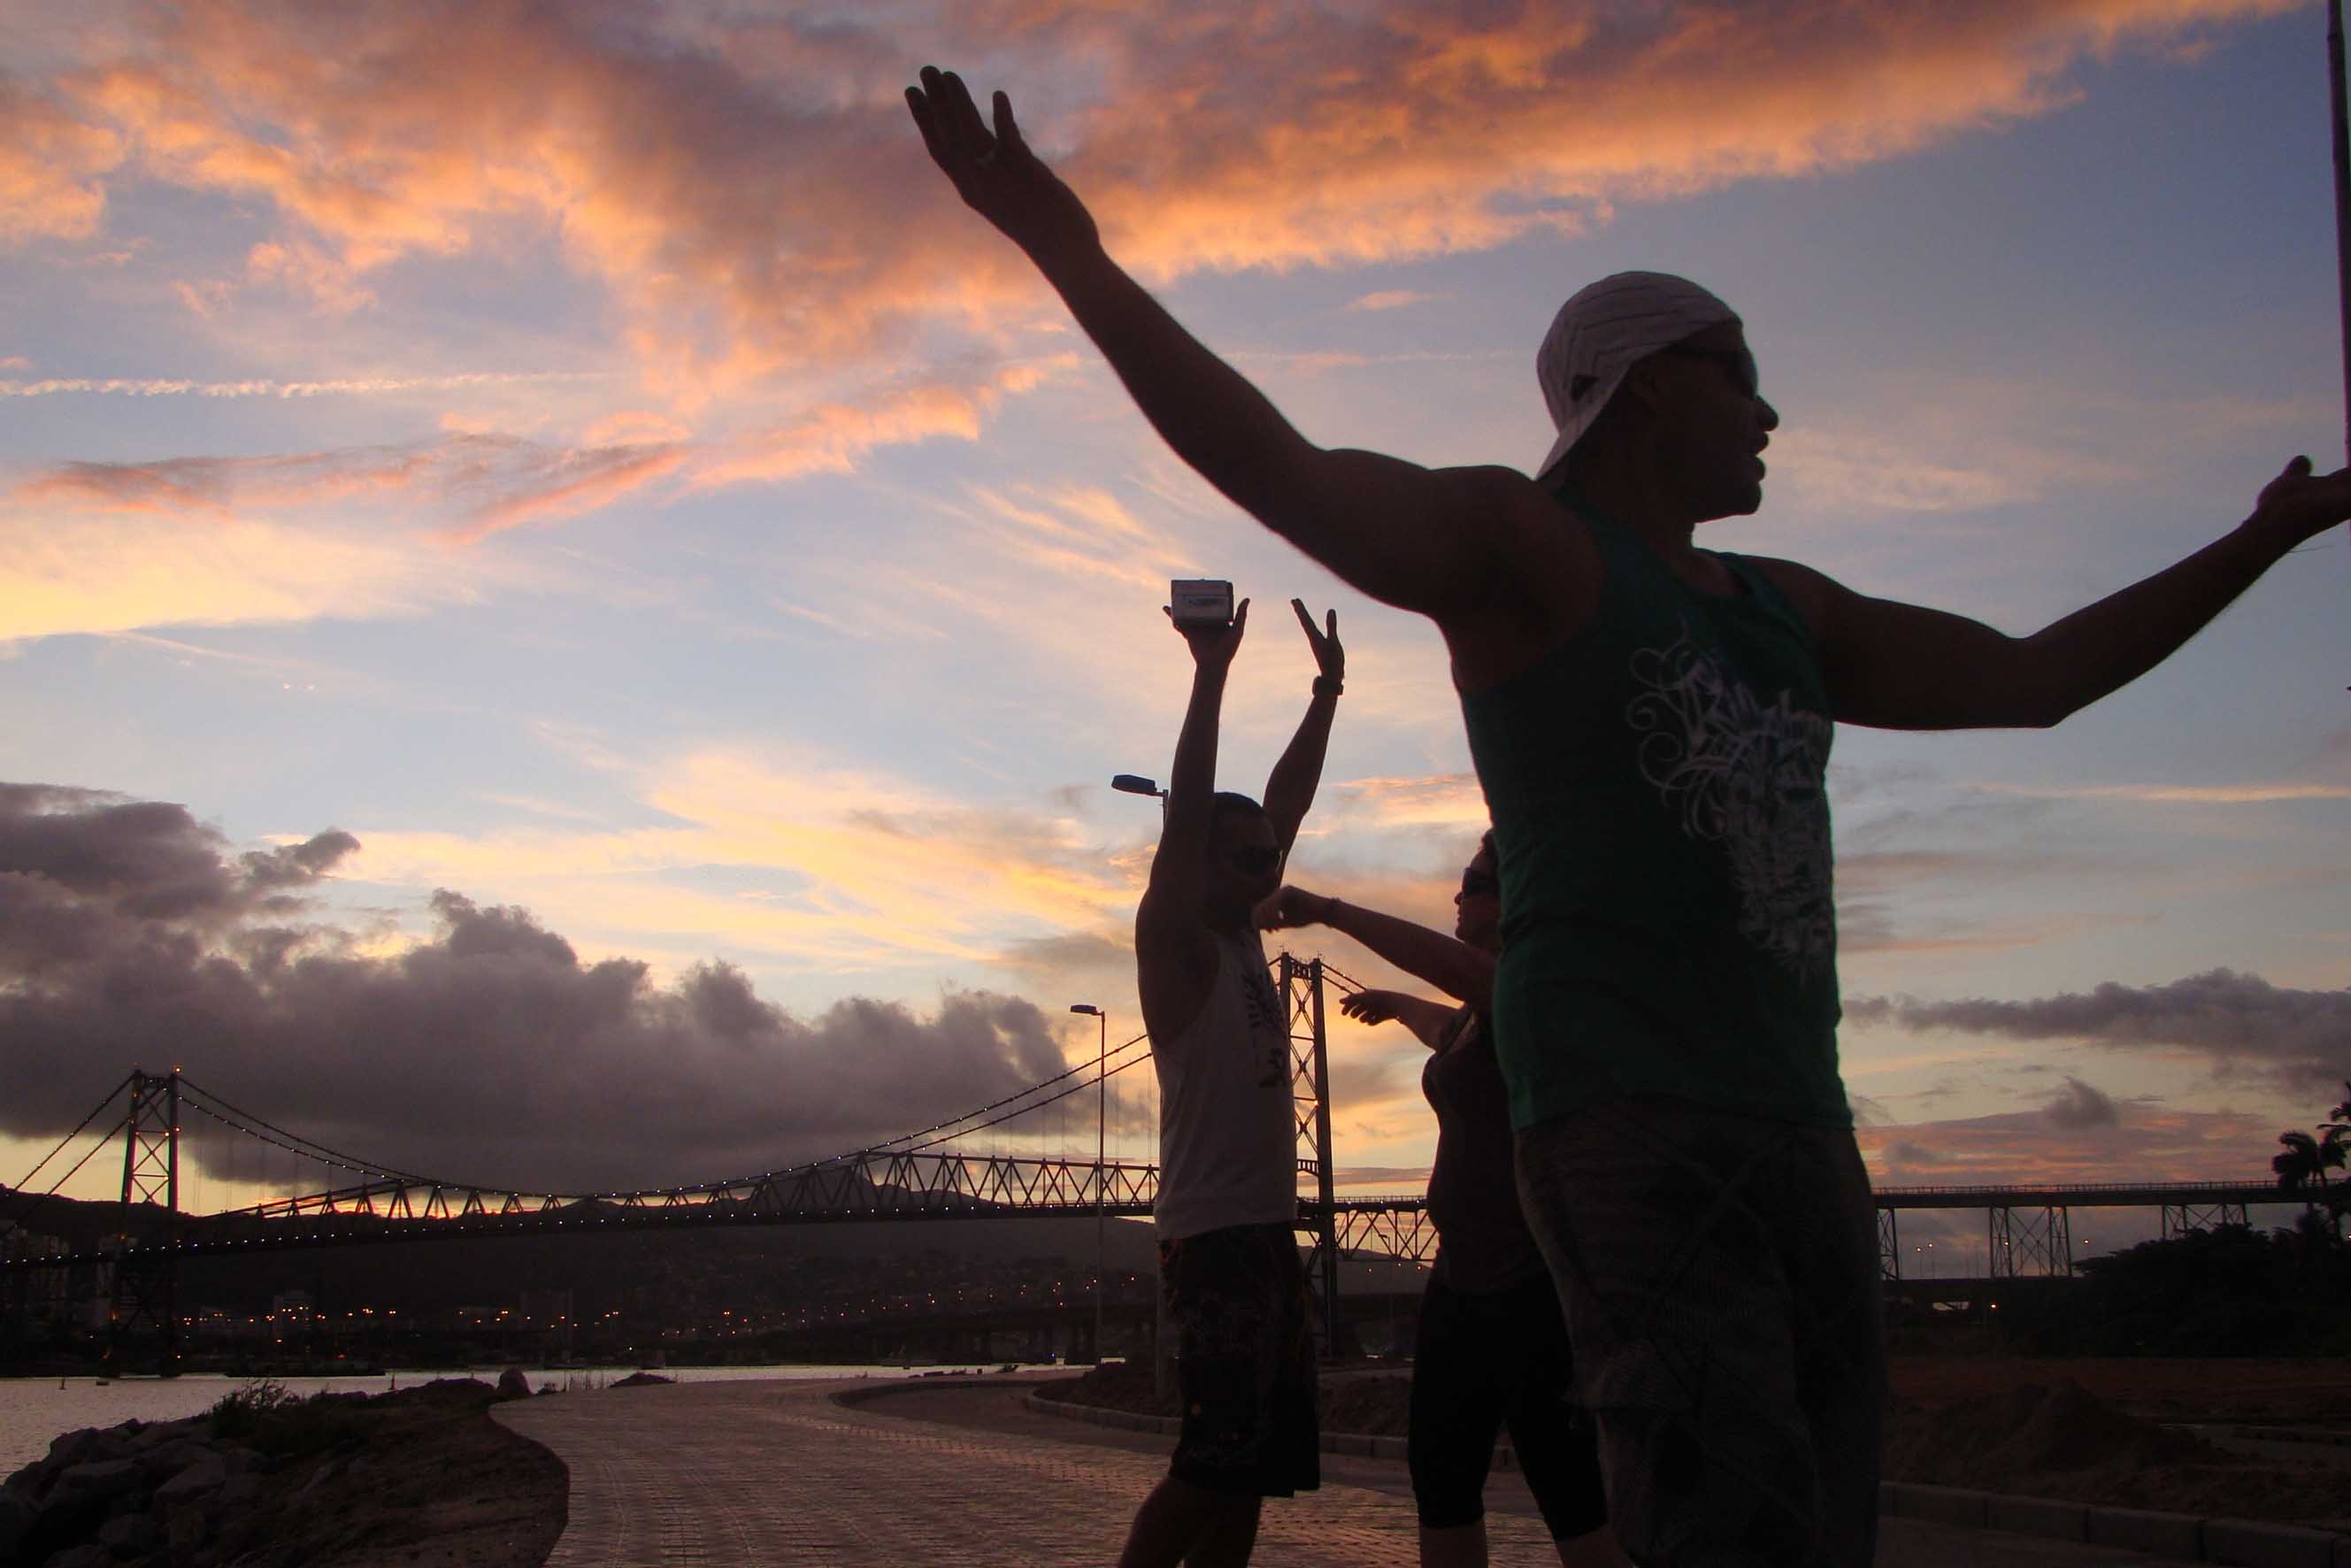
landscape, sea, silhouette, sunrise, sunset, bridge, sunlight, morning, monument, dusk, statue, evening, clouds, friends, photograph, sol, image, florianopolis, floripa, herc lio luz bridge